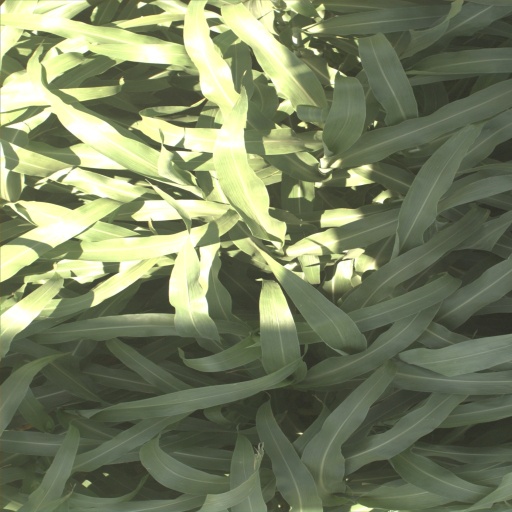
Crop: sorghum